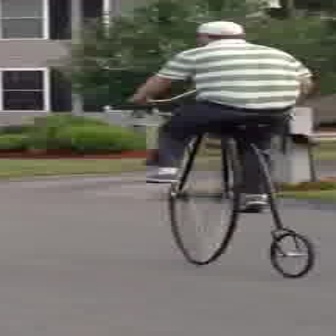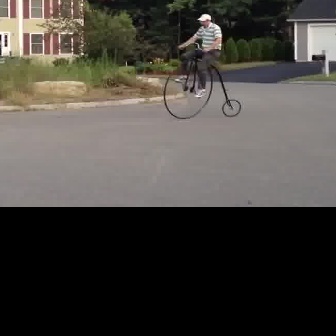
  Please identify the target specified by the bounding box [121,87,311,276] in the first image and locate it in the second image. Return the coordinates in [x_min,y_min,x_max,y_max] format.
Answer: [163,41,240,118]